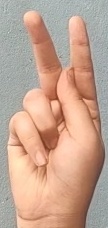
ASL sign: K